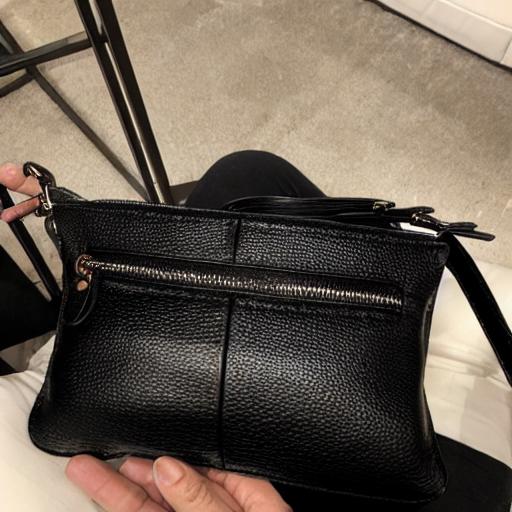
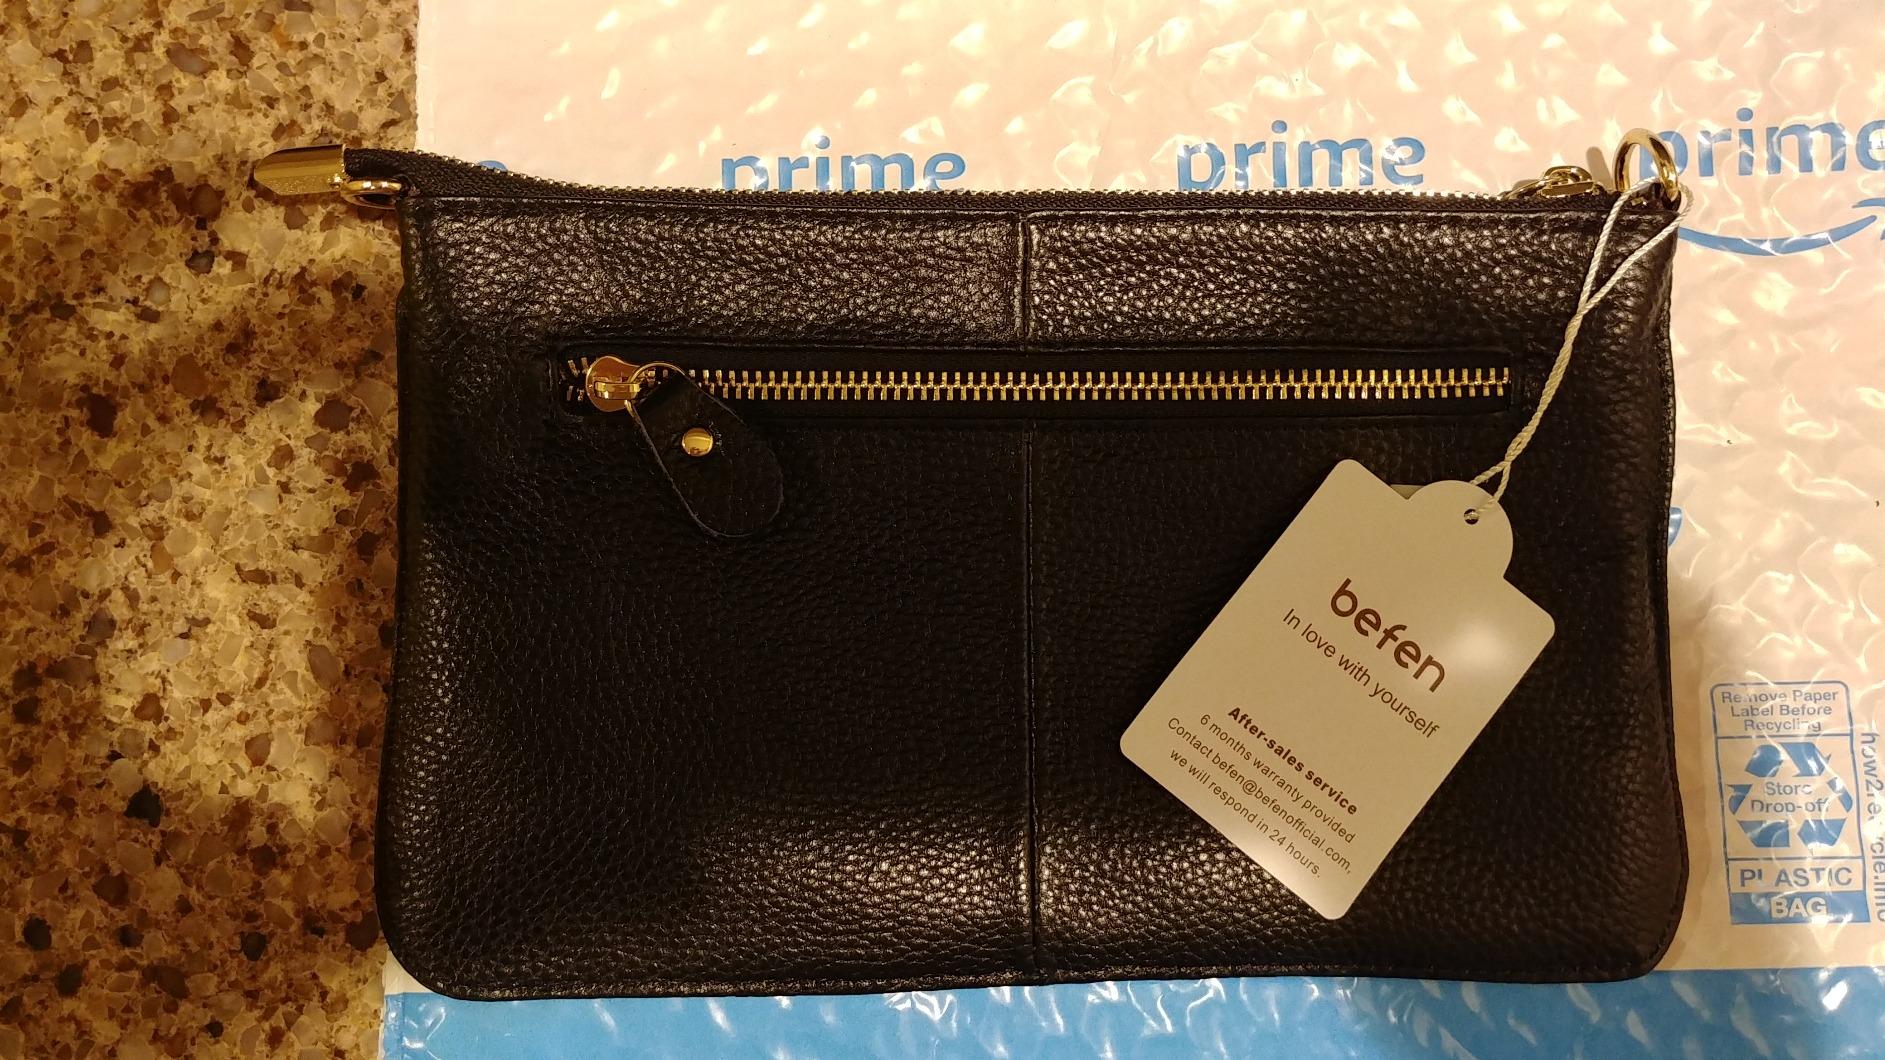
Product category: accessories_handbag
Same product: no